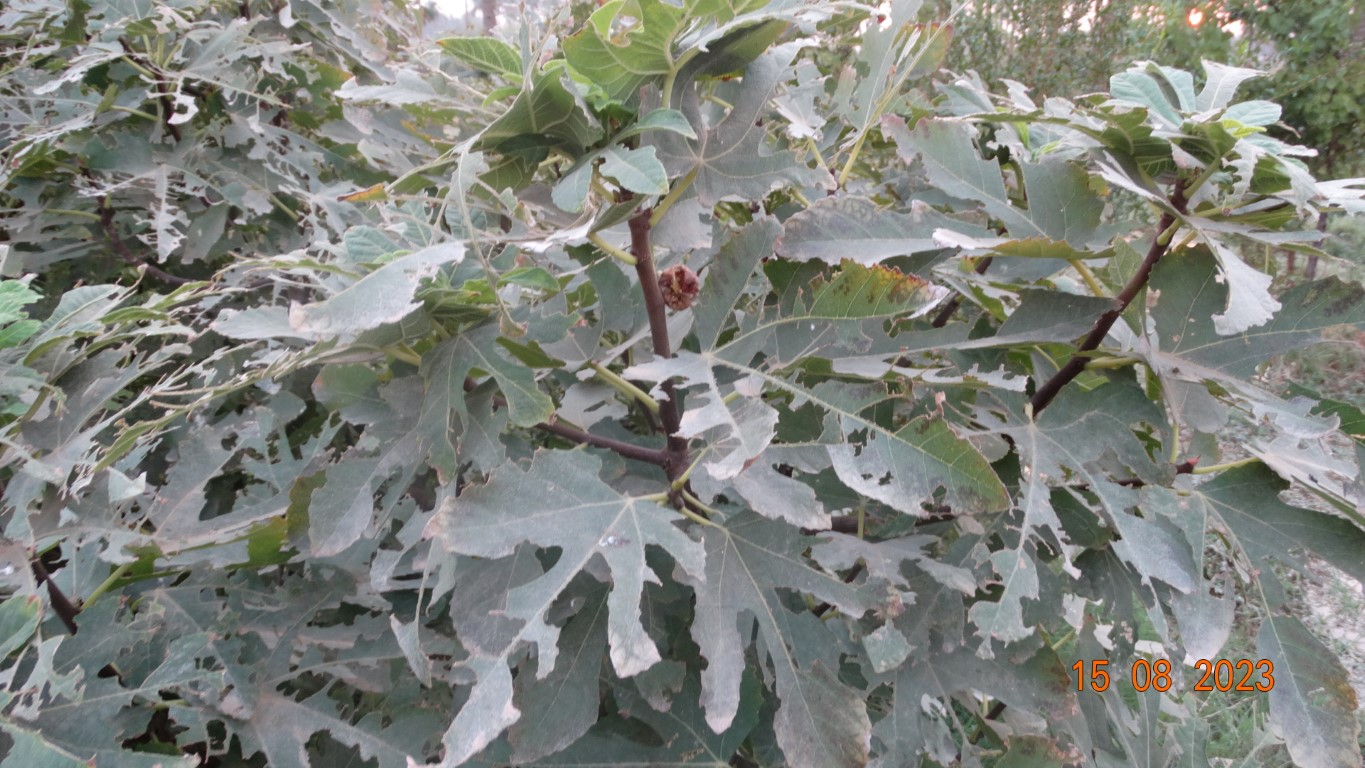
Label: infected